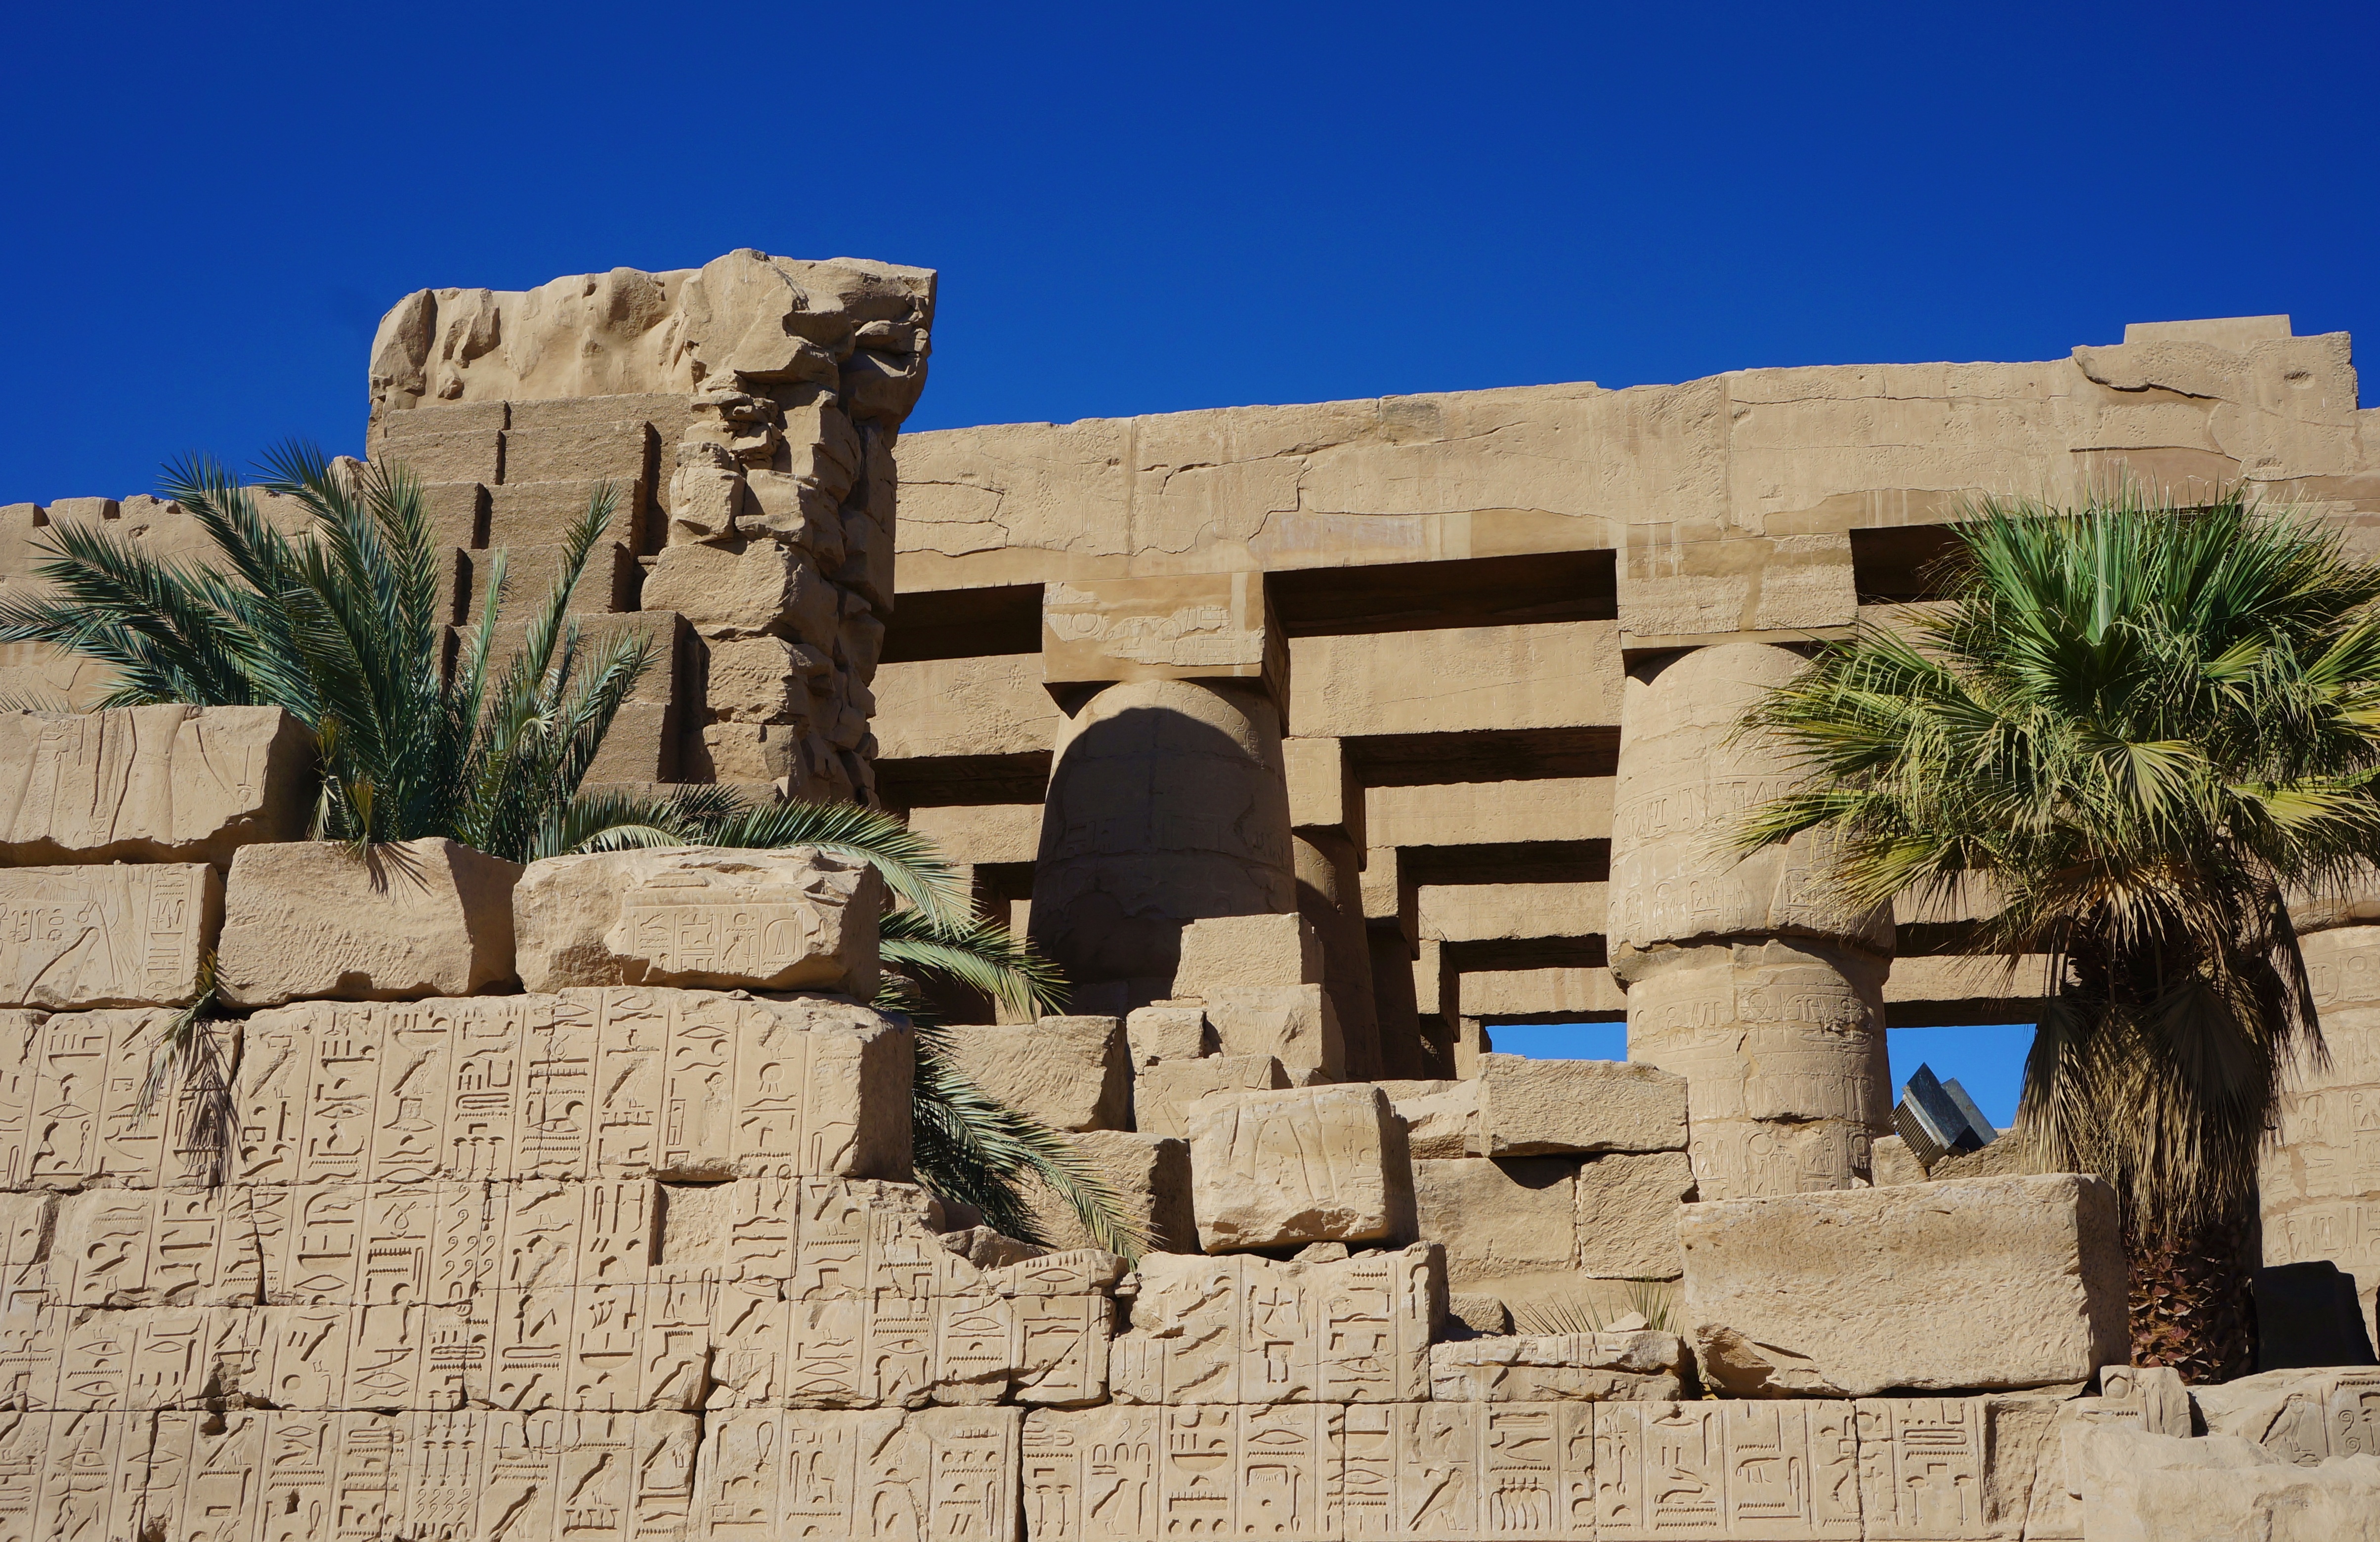
rock, architecture, building, old, wall, monument, vacation, hall, landmark, fortification, terrain, egypt, stones, temple, ruins, culture, famous, historically, palm trees, karnak, columnar, pharaohs, imposing, karnak temple, archaeological site, temple complex, ancient history, egyptian temple